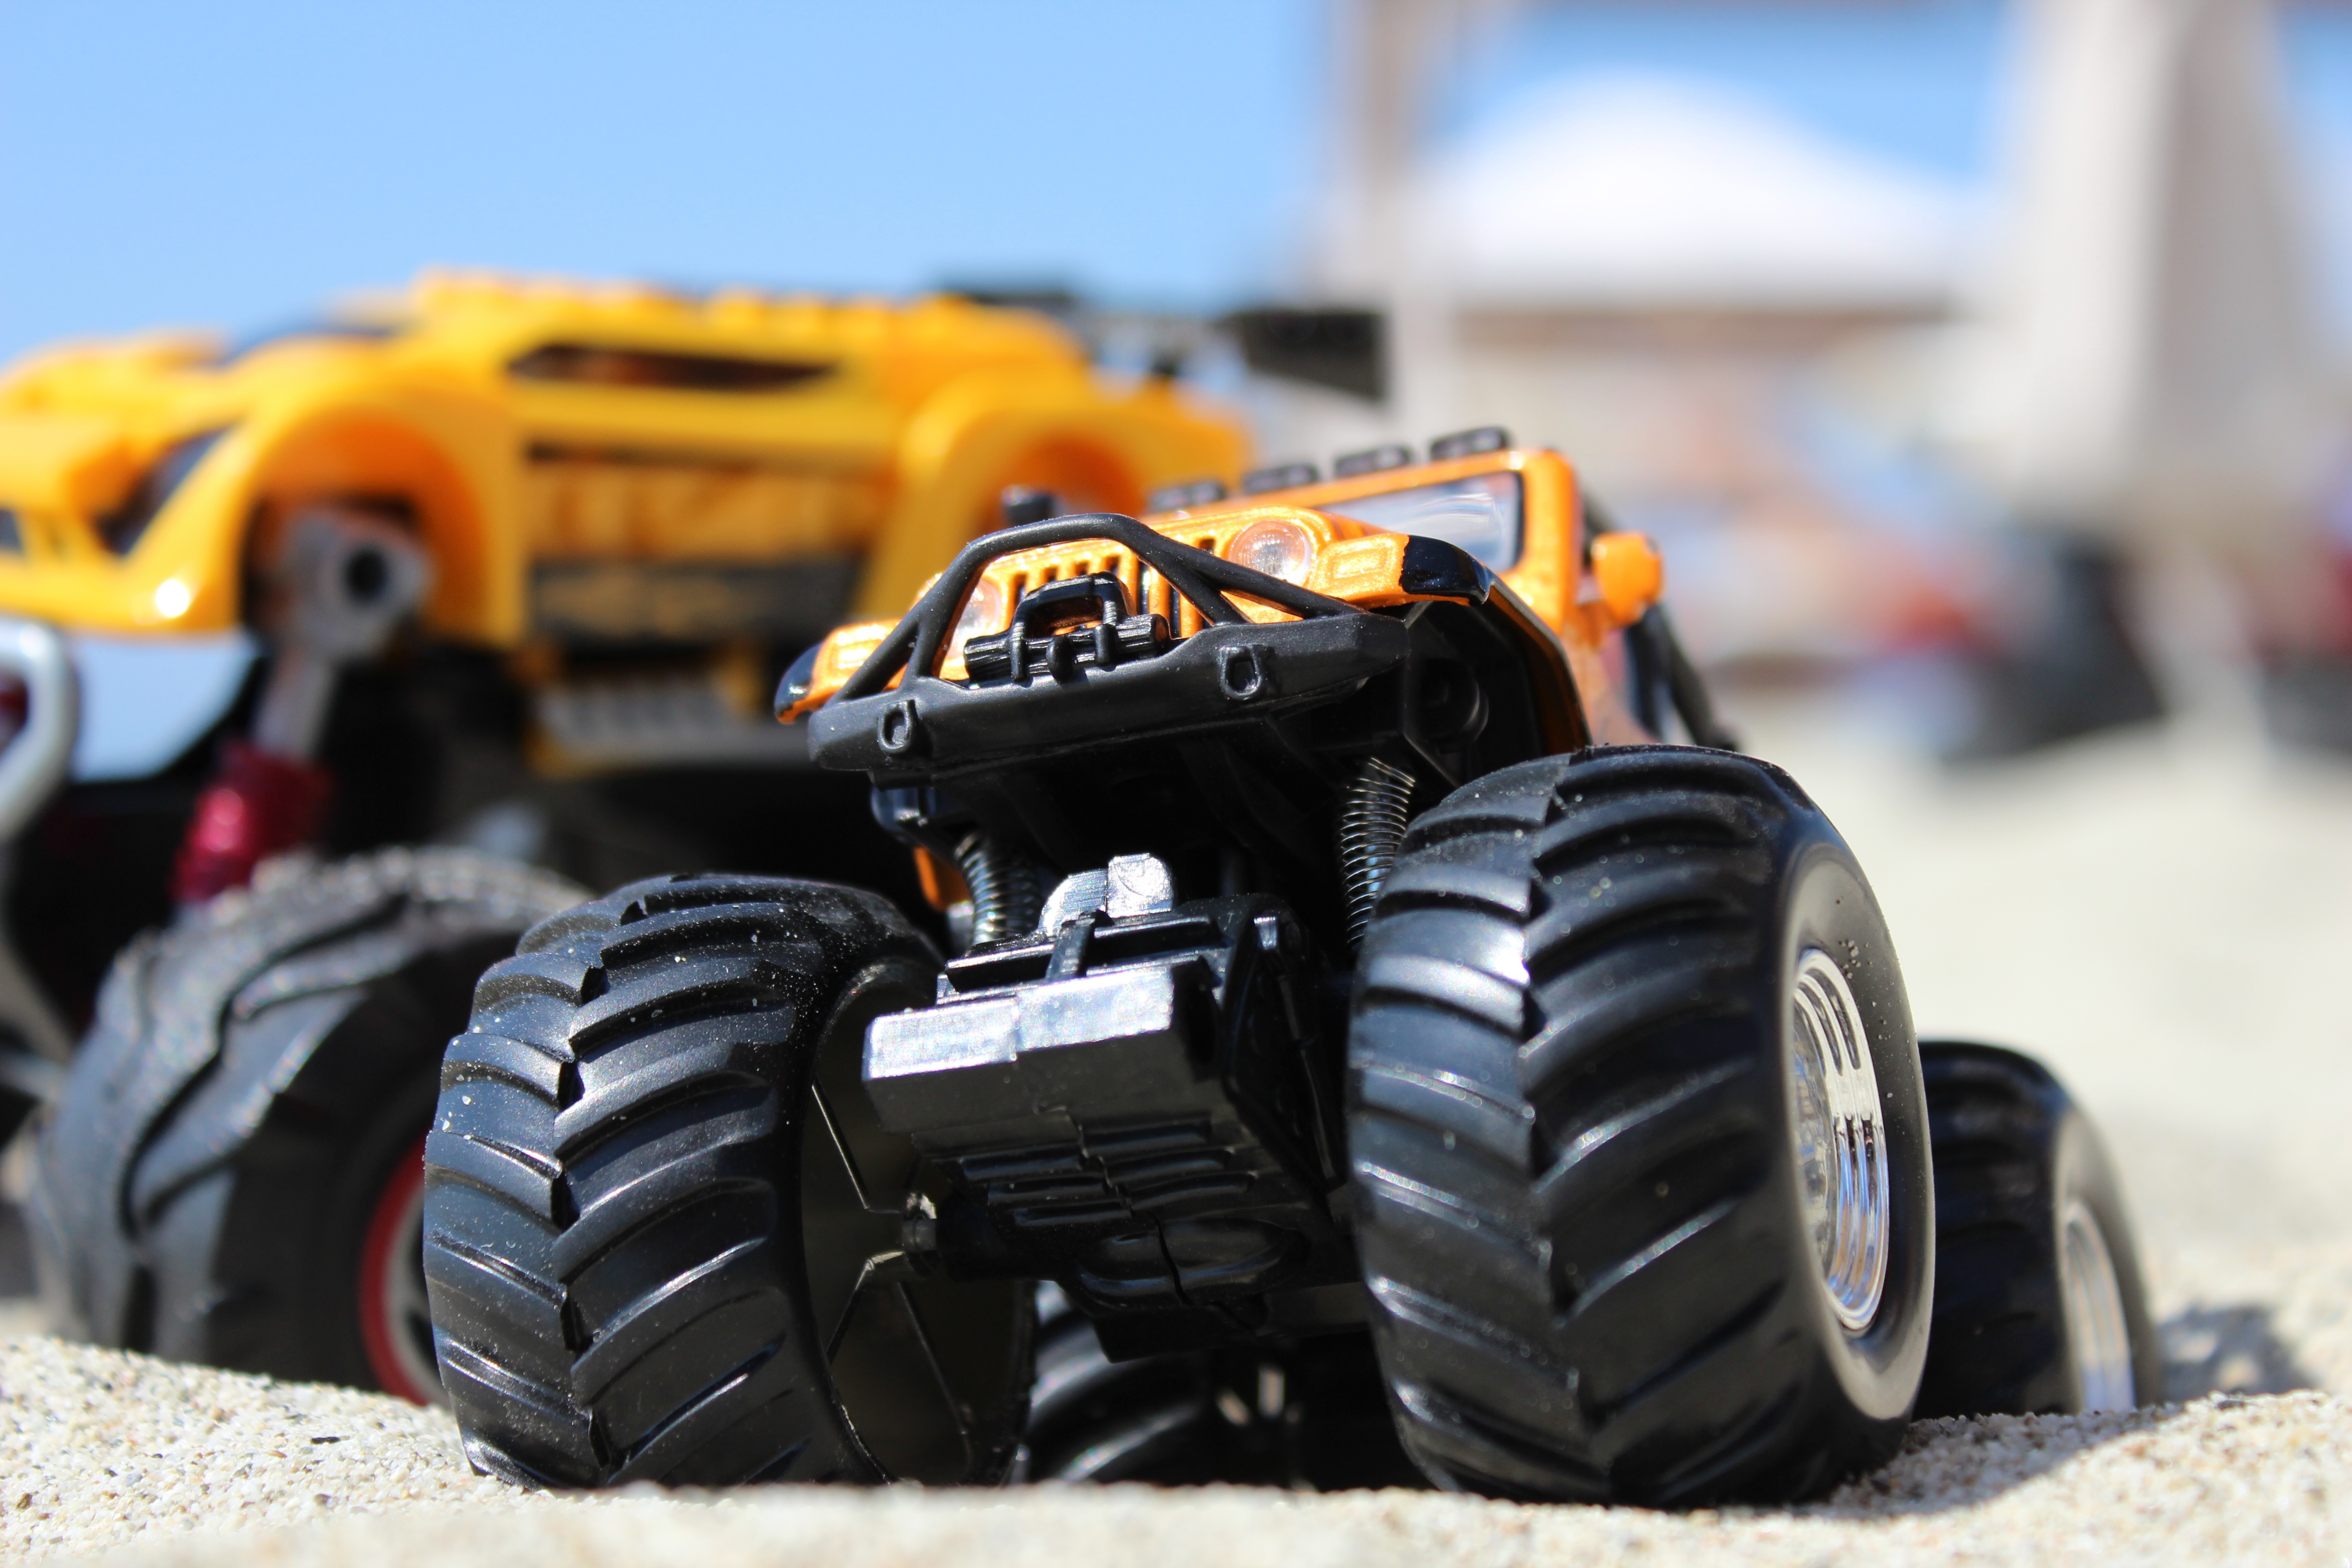
car, jeep, vehicle, tire, race car, supercar, racing, toys, motorsport, monster truck, model car, auto racing, automobile make, automotive tire, off roading, dirt track racing